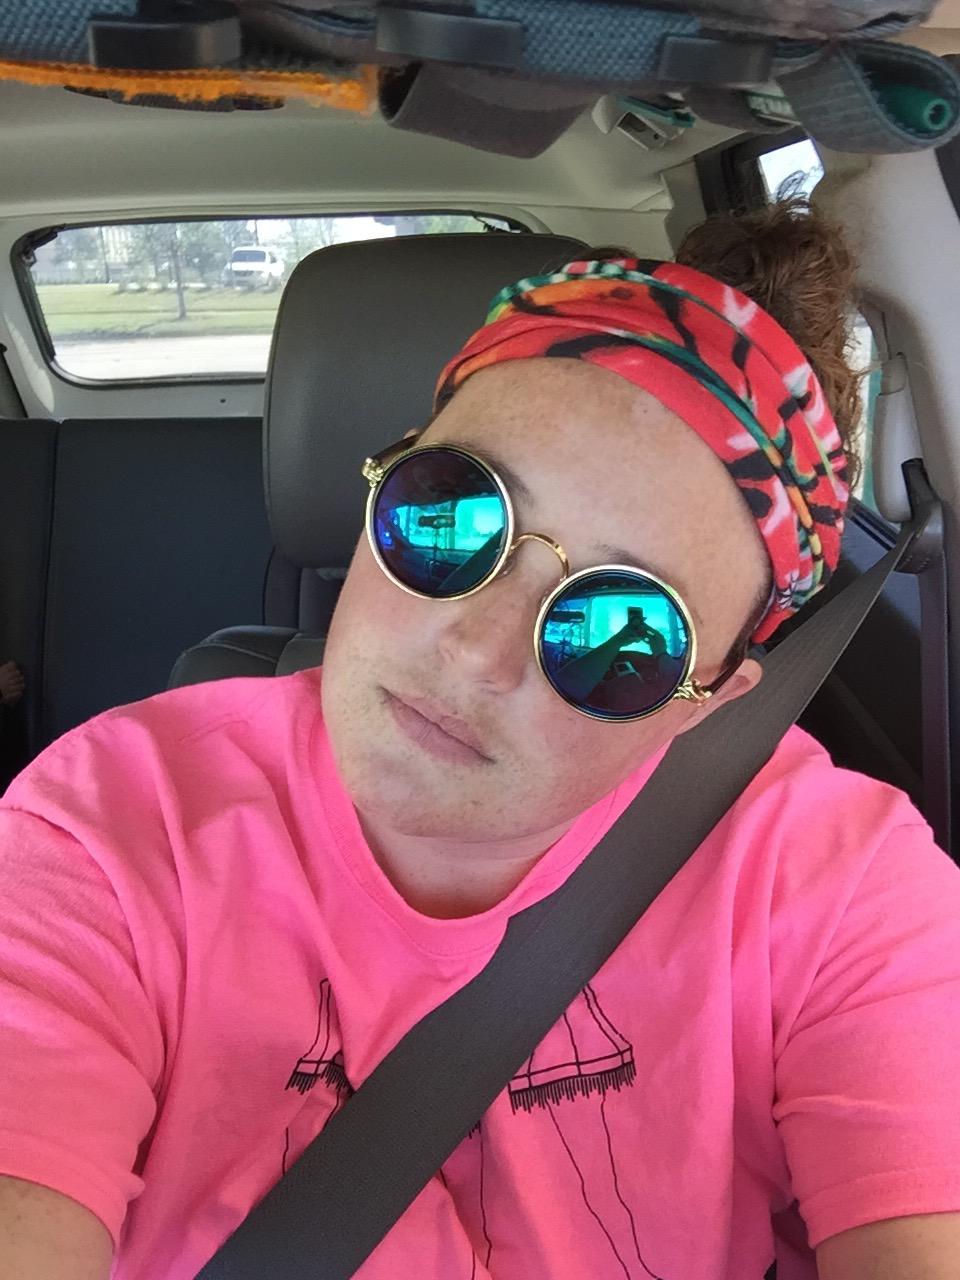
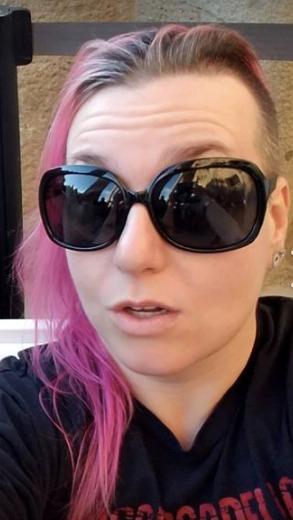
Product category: accessories_sunglasses
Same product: no